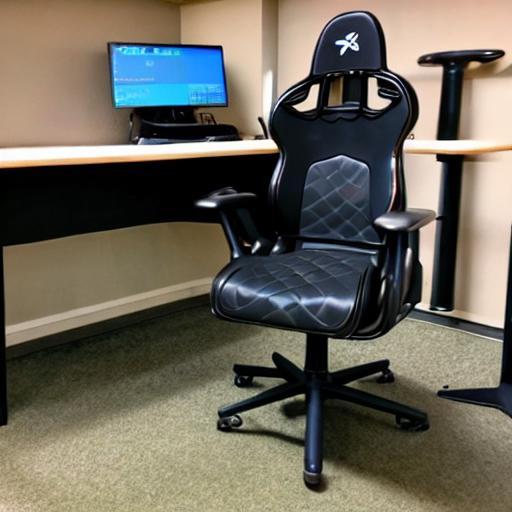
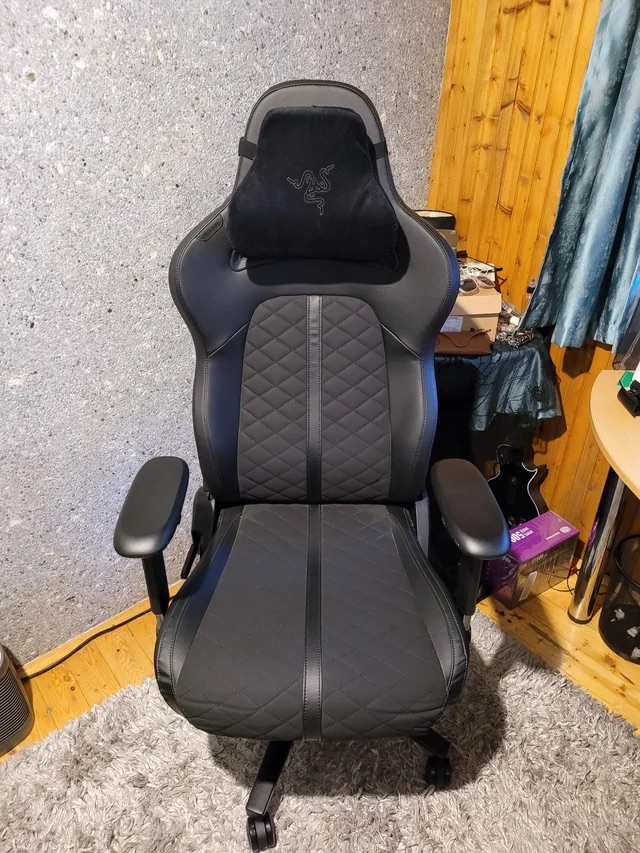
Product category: items_chair
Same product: no